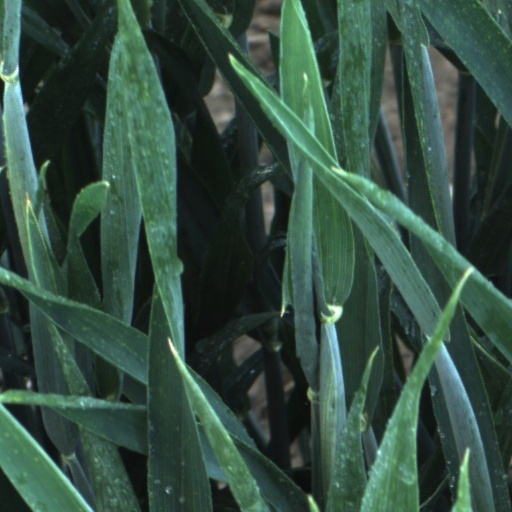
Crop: wheat